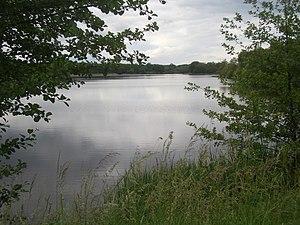
Etang de Longpendu
Le canal du Centre, aussi connu comme canal du Charolais, relie les vallées de la Loire et de la Saône. Il a été créé entre 1783 et 1793 par la volonté des États de Bourgogne sur le projet de son ingénieur en chef Émiland Gauthey. Il a établi la jonction entre la Saône à Chalon-sur-Saône et la Loire à Digoin.